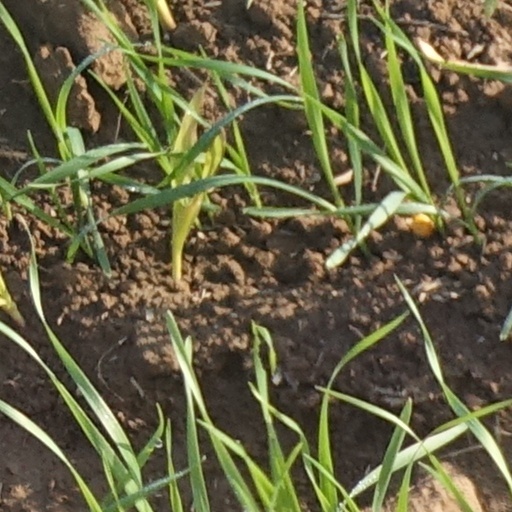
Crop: wheat